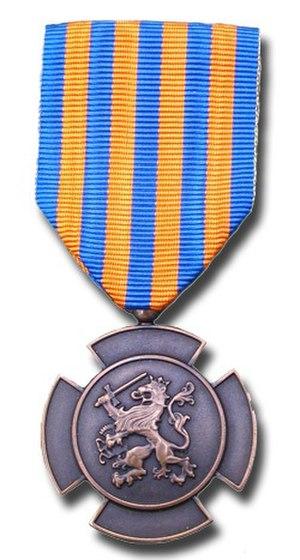
Le Lion de bronze est une haute décoration royale néerlandaise destinée aux militaires qui ont fait preuve d'une extrême bravoure et motivation dans une bataille en faveur des Pays-Bas; dans certains cas spéciaux, la décoration peut être décernée à des civils néerlandais ou à des ressortissants étrangers.
Maria Catharina van Grunsven, également connue sous le nom de Riet van Grunsven ou Riet van de Haterd-van Grunsven, est une membre armée de la résistance néerlandaise pendant la Seconde Guerre mondiale.